England national football team

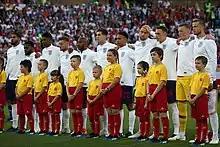
The England line-up before the last match of group G against Belgium, 28 June 2018

After Allardyce's resignation, Gareth Southgate, then the coach of the England under-21 team, was put in temporary charge of the national team until November 2016, before being given the position on a permanent basis at the end of that period. At the 2018 World Cup, England reached the semi-finals for the third time. After finishing second in their group, England faced Colombia in the round of 16 where they won on penalties for the first time at a World Cup, before beating Sweden in the quarter-finals. In the semi-final, they were beaten 2–1 in extra time by Croatia and finished fourth after losing the third place play-off match against Belgium. England striker Harry Kane finished the tournament as top scorer with six goals and was awarded the golden boot.